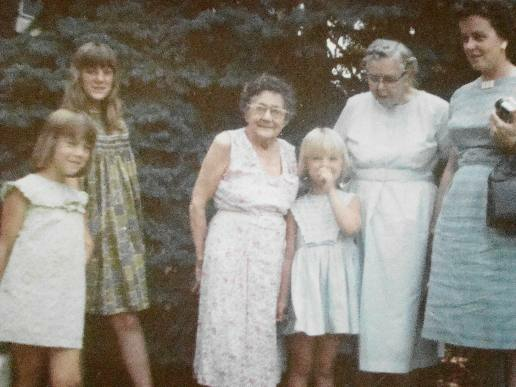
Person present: Yes